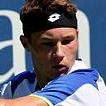
Age: 16